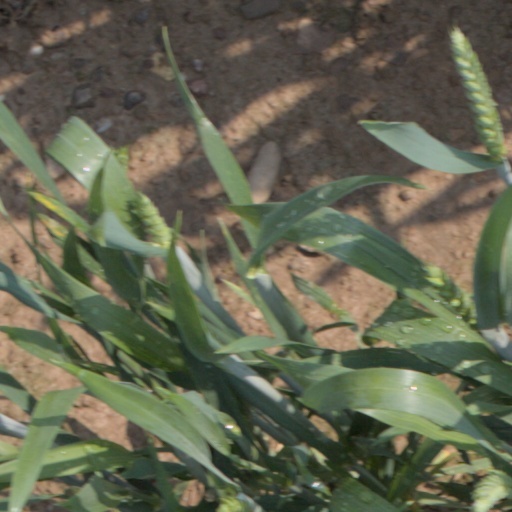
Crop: wheat